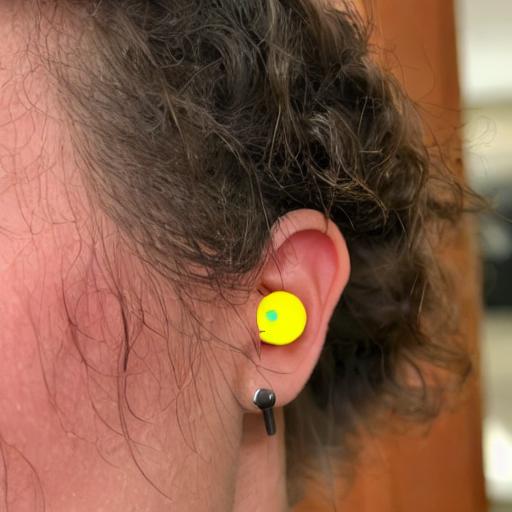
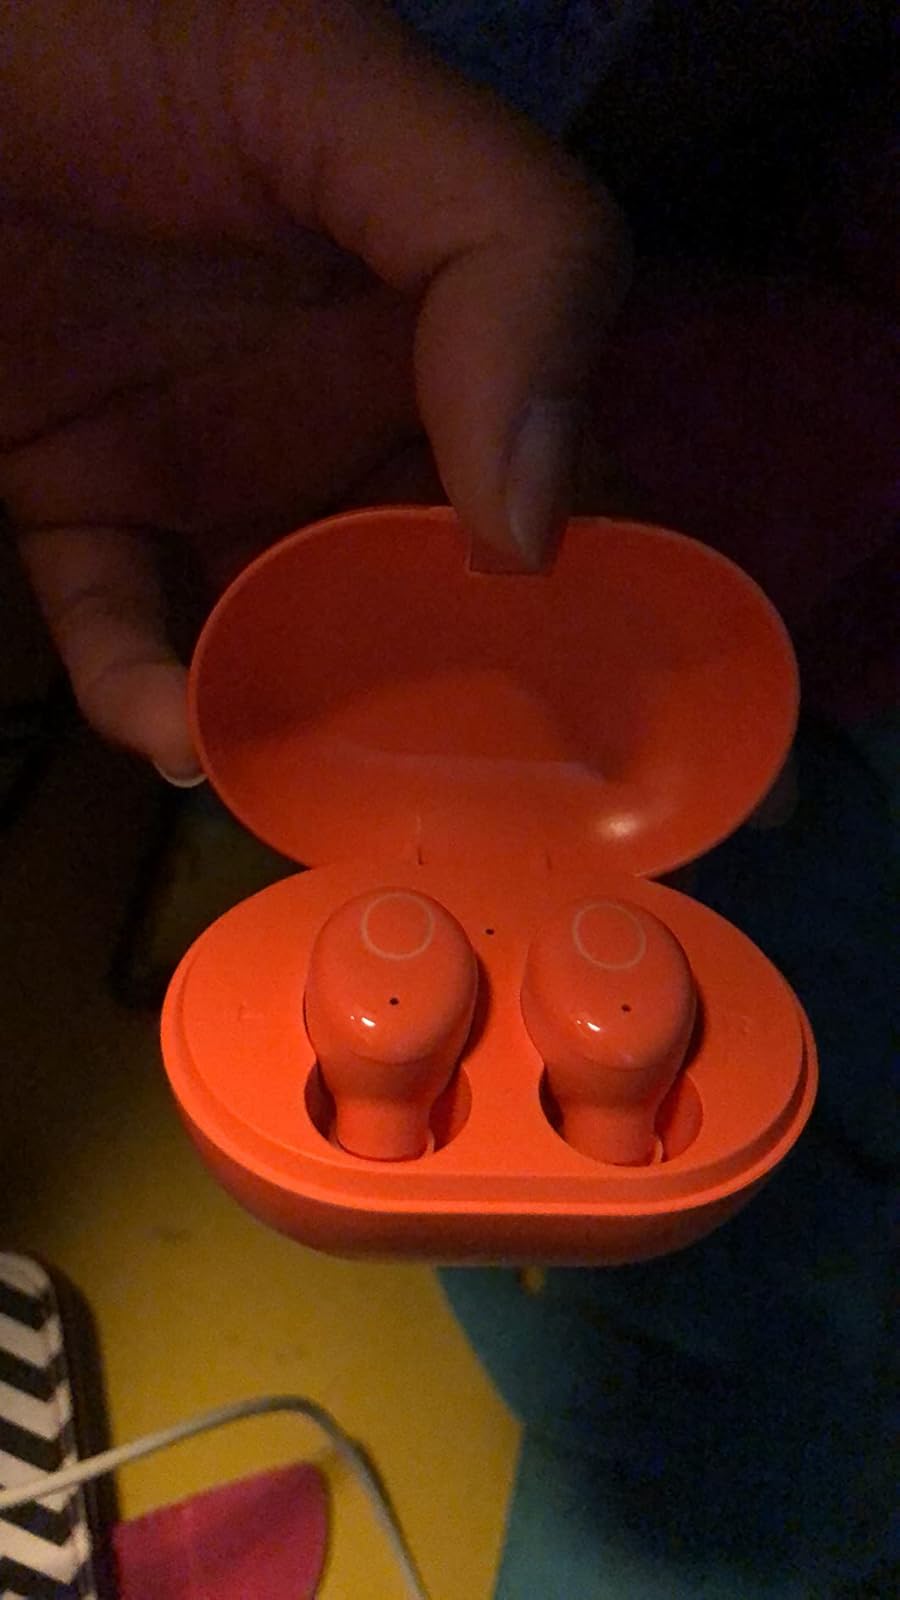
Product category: earbuds
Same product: no